Describe the emotion expressed in this image:  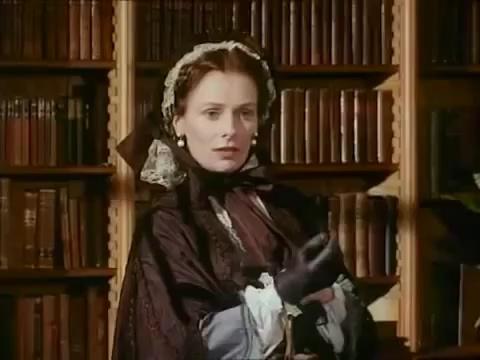
This person displays Suffering, valence and arousal with low intensity.